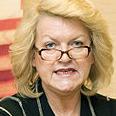
Age: 57